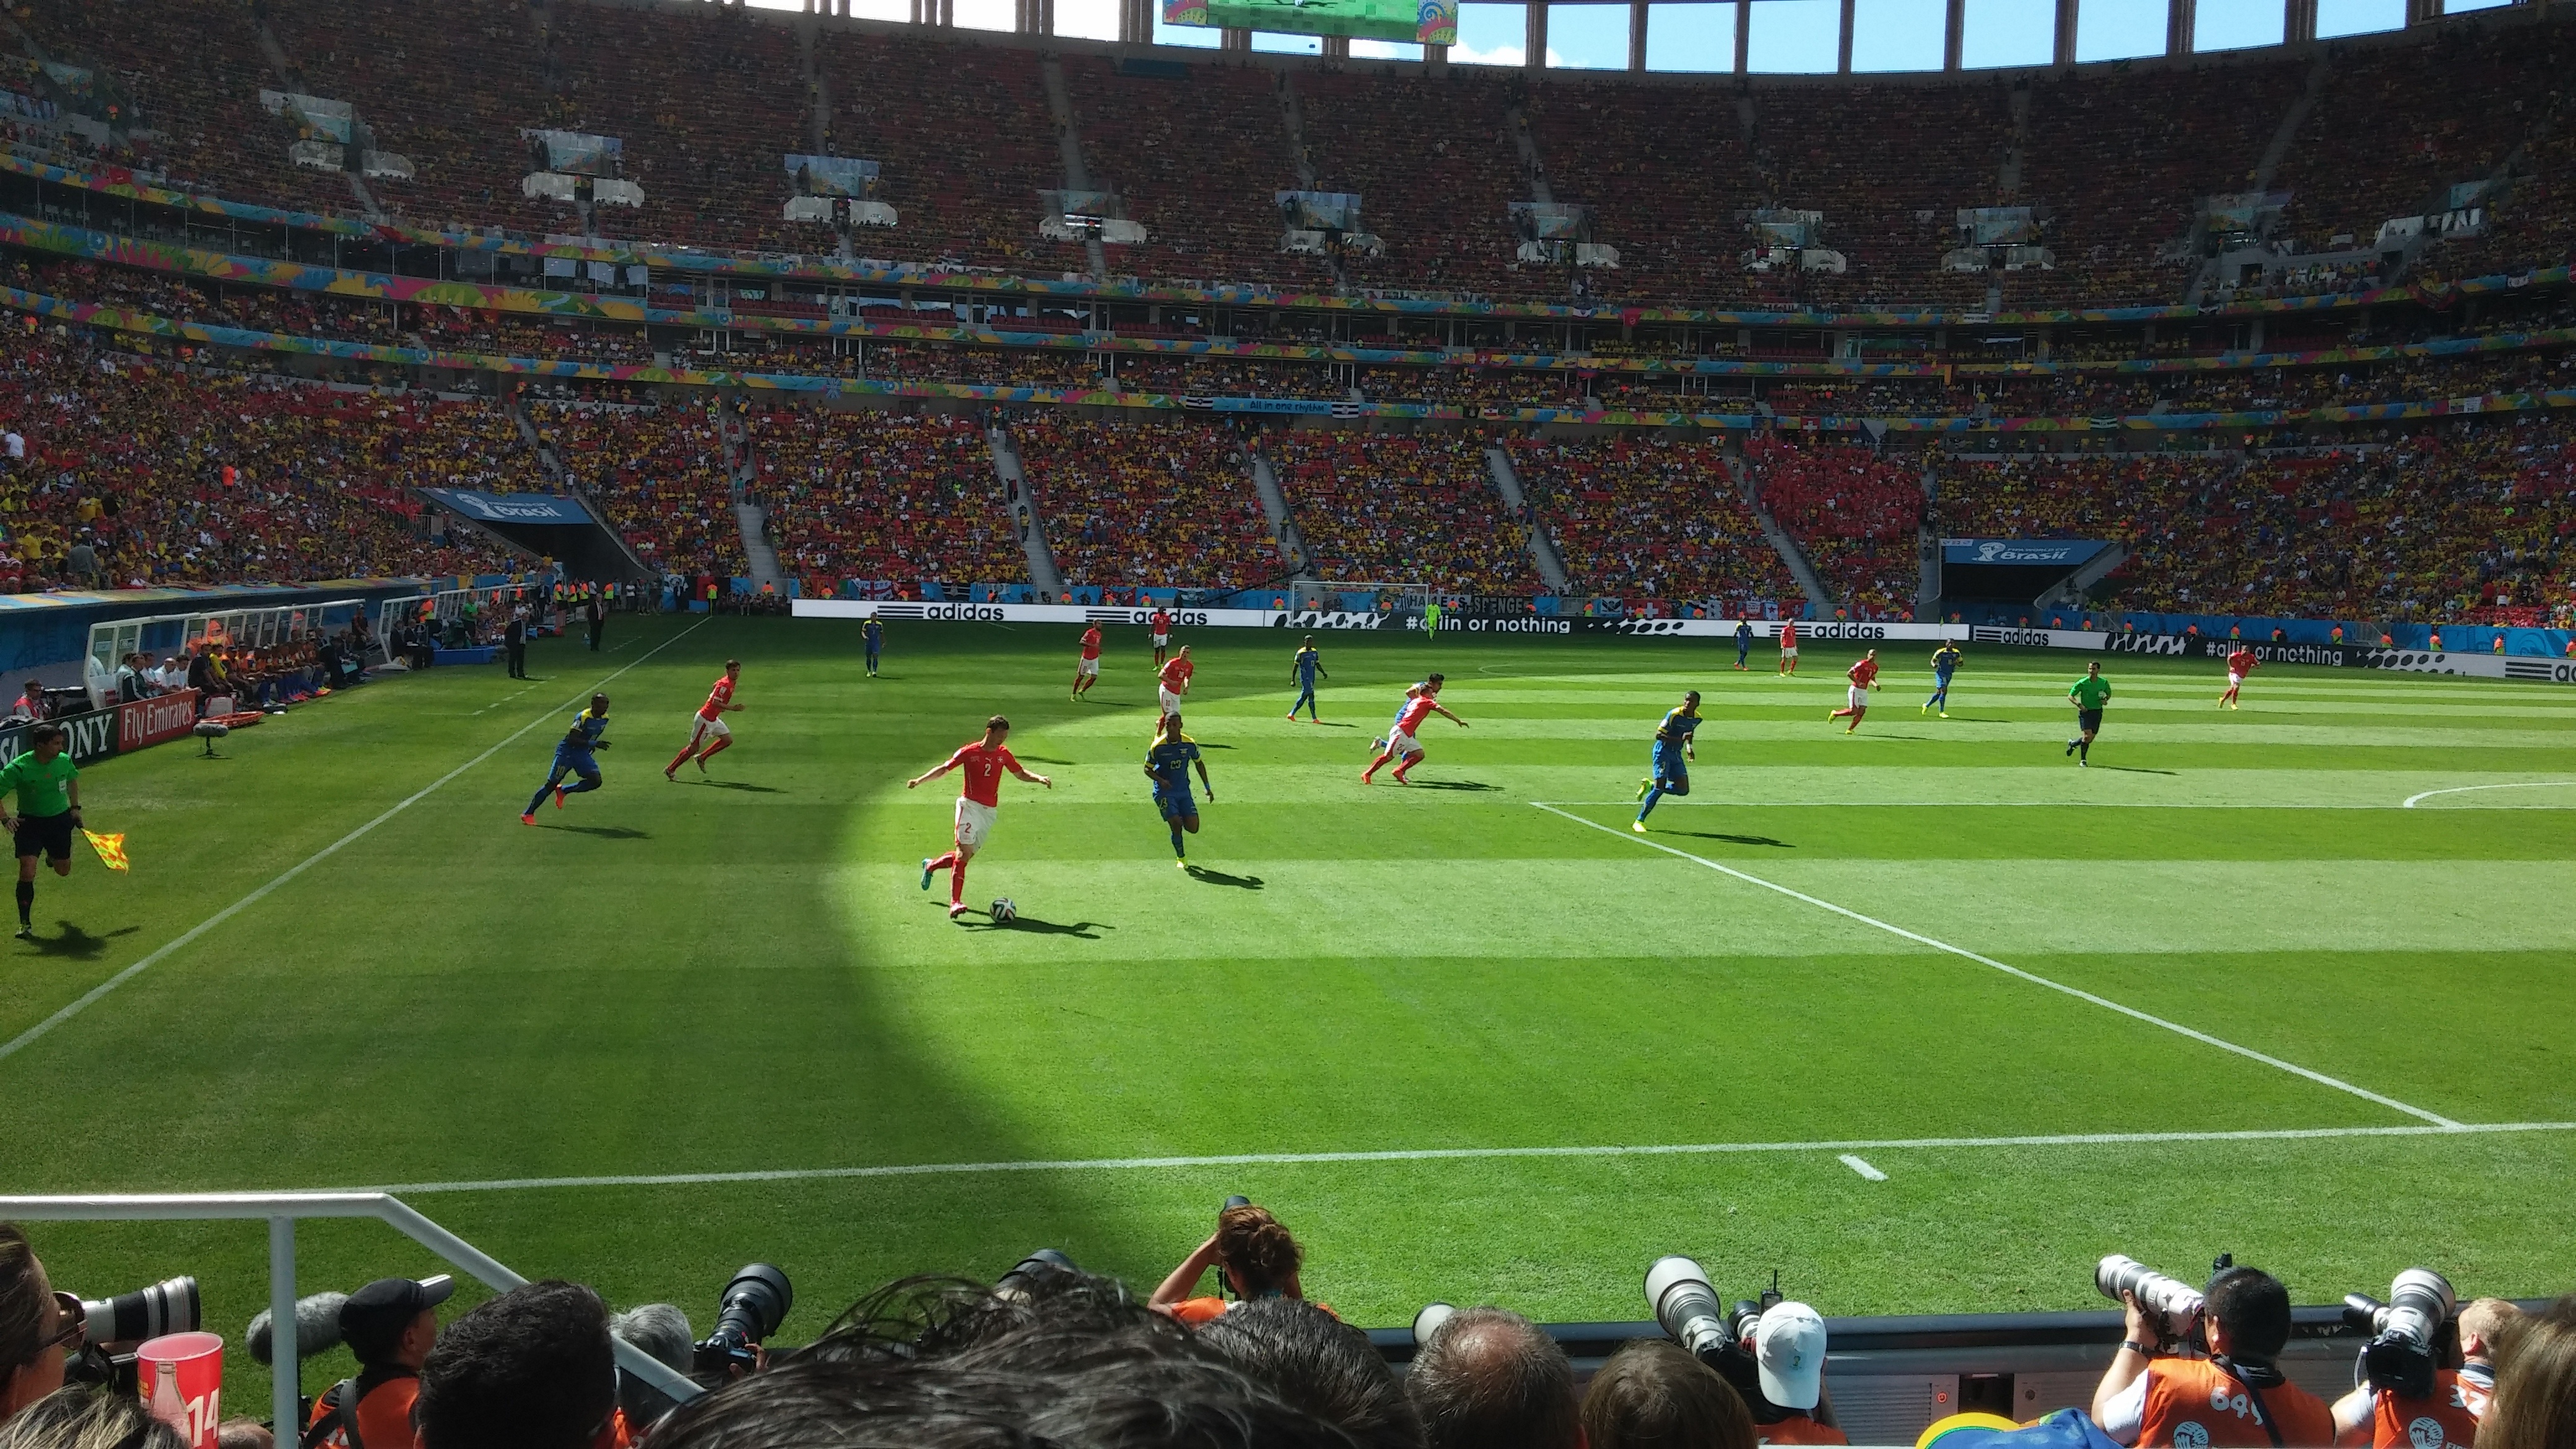
structure, sport, field, lawn, game, soccer, football, stadium, goal, player, baseball field, crown, arena, departure, sports, ball, twisted, brazil, football player, baseball park, fifa world cup, geographical feature, sport venue, soccer specific stadium, arena football